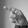
ASL letter: P